The Atom Araullo Specials

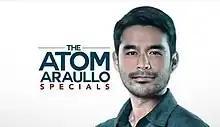
Title card

The Atom Araullo Specials is a Philippine television documentary show broadcast by GMA Network. Hosted by Atom Araullo, it premiered on April 1, 2018, on the network's Sunday Grande sa Hapon line up.